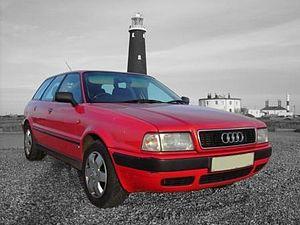
Audi 80 a été le nom de quatre générations d'automobiles - du segment intermédiaire-supérieur - fabriquées par le constructeur allemand Audi. La première génération d'Audi 80 a tracé l'avenir de la nouvelle génération de familiales pour tous, basée sur le fameux adage de la marque — « Vorsprung durch Technik » — toujours en application.